Fyre (film)

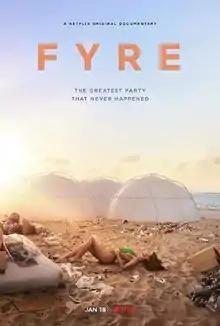
Promotional poster

Fyre (also known as Fyre: The Greatest Party That Never Happened) is a 2019 American documentary film directed by Chris Smith. It chronicles the planning, failure, and aftermath of the 2017 Fyre Festival, putting the blame primarily on the event's organizer, businessman Billy McFarland. The film premiered on Netflix on January 18, 2019, and the site later reported that 20 million households streamed "Fyre" during its first month of release.